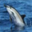
Label: dolphin